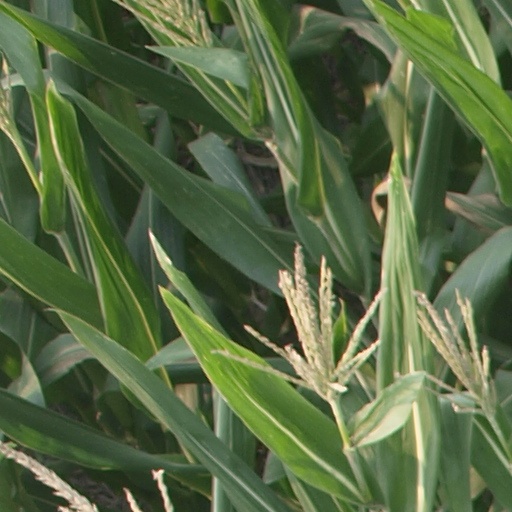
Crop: maize; corn